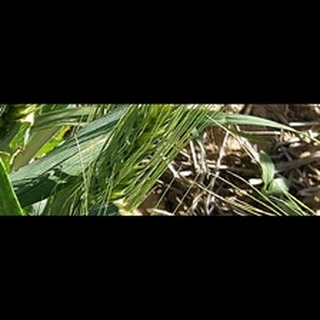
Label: healthy_wheat